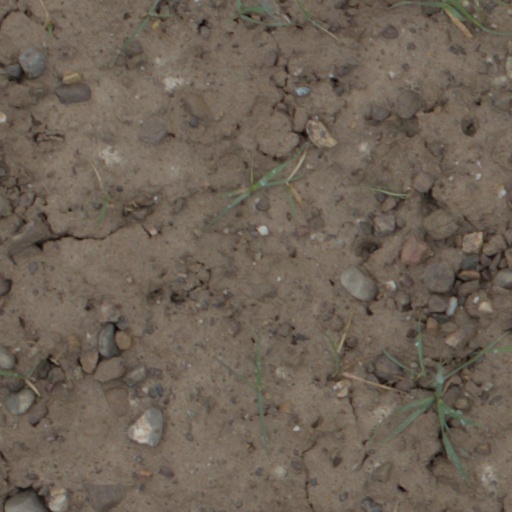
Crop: wheat